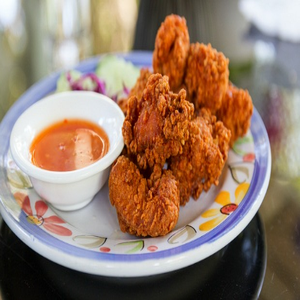
Dish: pakora